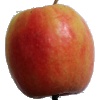
Label: Apple Pink Lady 1